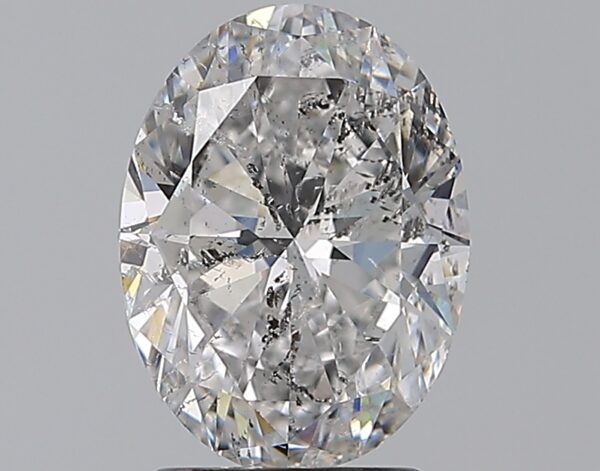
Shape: oval
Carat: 2
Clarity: SI2
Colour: E
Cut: EX
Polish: EX
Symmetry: EX
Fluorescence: N
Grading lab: IGI
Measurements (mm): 9.53 x 7.07 x 4.46